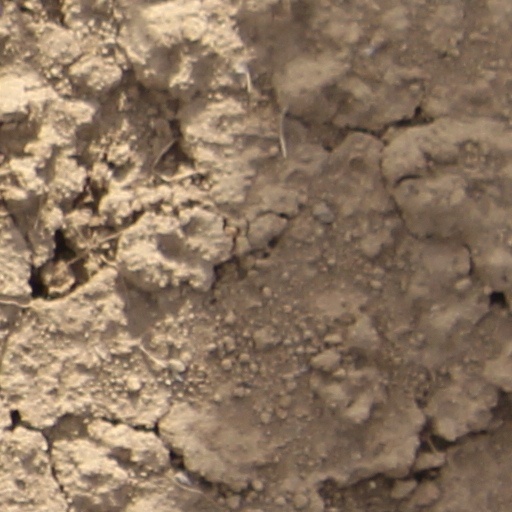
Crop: wheat